Kalutara Vidyalaya

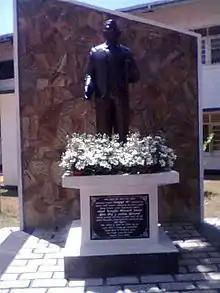
Sir Cyril de Zoysa Statue in Kalutara Vidyalaya

The boys are divided into four houses, led by house captains. The houses compete in inter-house games and house colours are awarded to winners. The houses are: